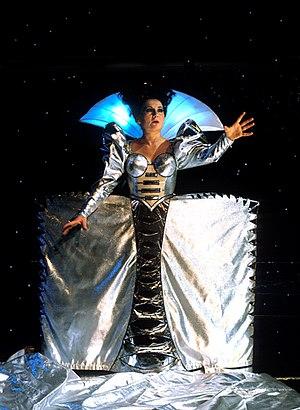
Zdzisława Donat [Dŏnat] est une colorature polonaise.